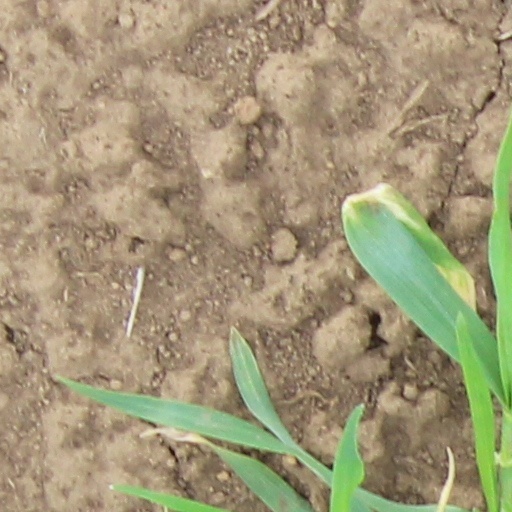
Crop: wheat